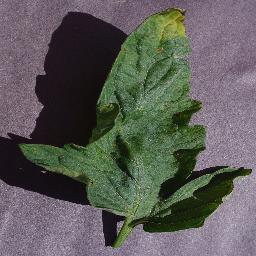
Label: Tomato___Target_Spot